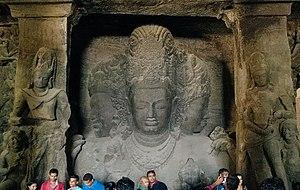
L'art Gupta est l'art de l'Empire Gupta, qui régnait sur la majeure partie du Nord de l'Inde, avec son apogée entre environ 300 et 480, survivant sous une forme très réduite jusqu'à 550. La période Gupta est généralement considérée comme la période classique et un âge d'or de l'art en Inde du Nord pour tous les principaux groupes religieux. Bien que la peinture soit évidemment répandue, les œuvres qui subsistent sont principalement des sculptures religieuses. La période a vu l'émergence des icônes divines de pierre sculptée dans l'art hindou, tandis que la production des figures de Bouddha et de Jain tirthankara a continué de croître, ces dernières souvent à très grande échelle. Le centre principal traditionnel de la sculpture était Mathura, qui a continué à prospérer, tandisque l'art du Gandhara, le centre de l'art gréco-bouddhiste juste au-delà de la frontière nord du territoire de Gupta, continuait d'exercer une influence. D'autres centres ont vu le jour au cours de la période, notamment à Sarnath. Mathura et Sarnath ont exporté la sculpture vers d'autres parties du nord de l'Inde.